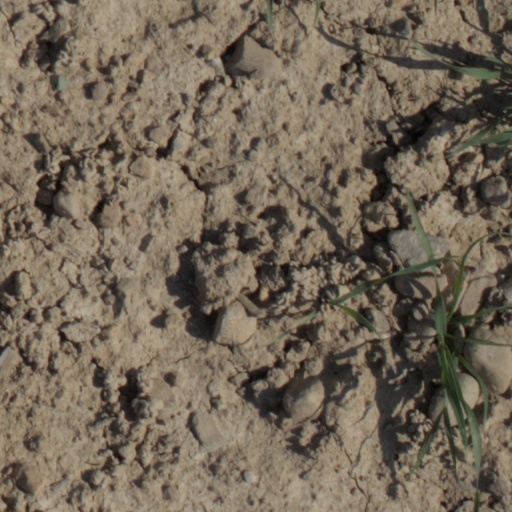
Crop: wheat